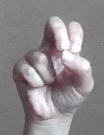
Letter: gaaf